Bruno Cremer

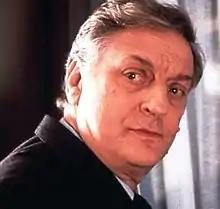
Cremer as Jules Maigret in the 1991 TV series

Bruno Jean Marie Cremer (6 October 1929 – 7 August 2010) was a French actor best known for portraying Jules Maigret on French television, from 1991 to 2005.